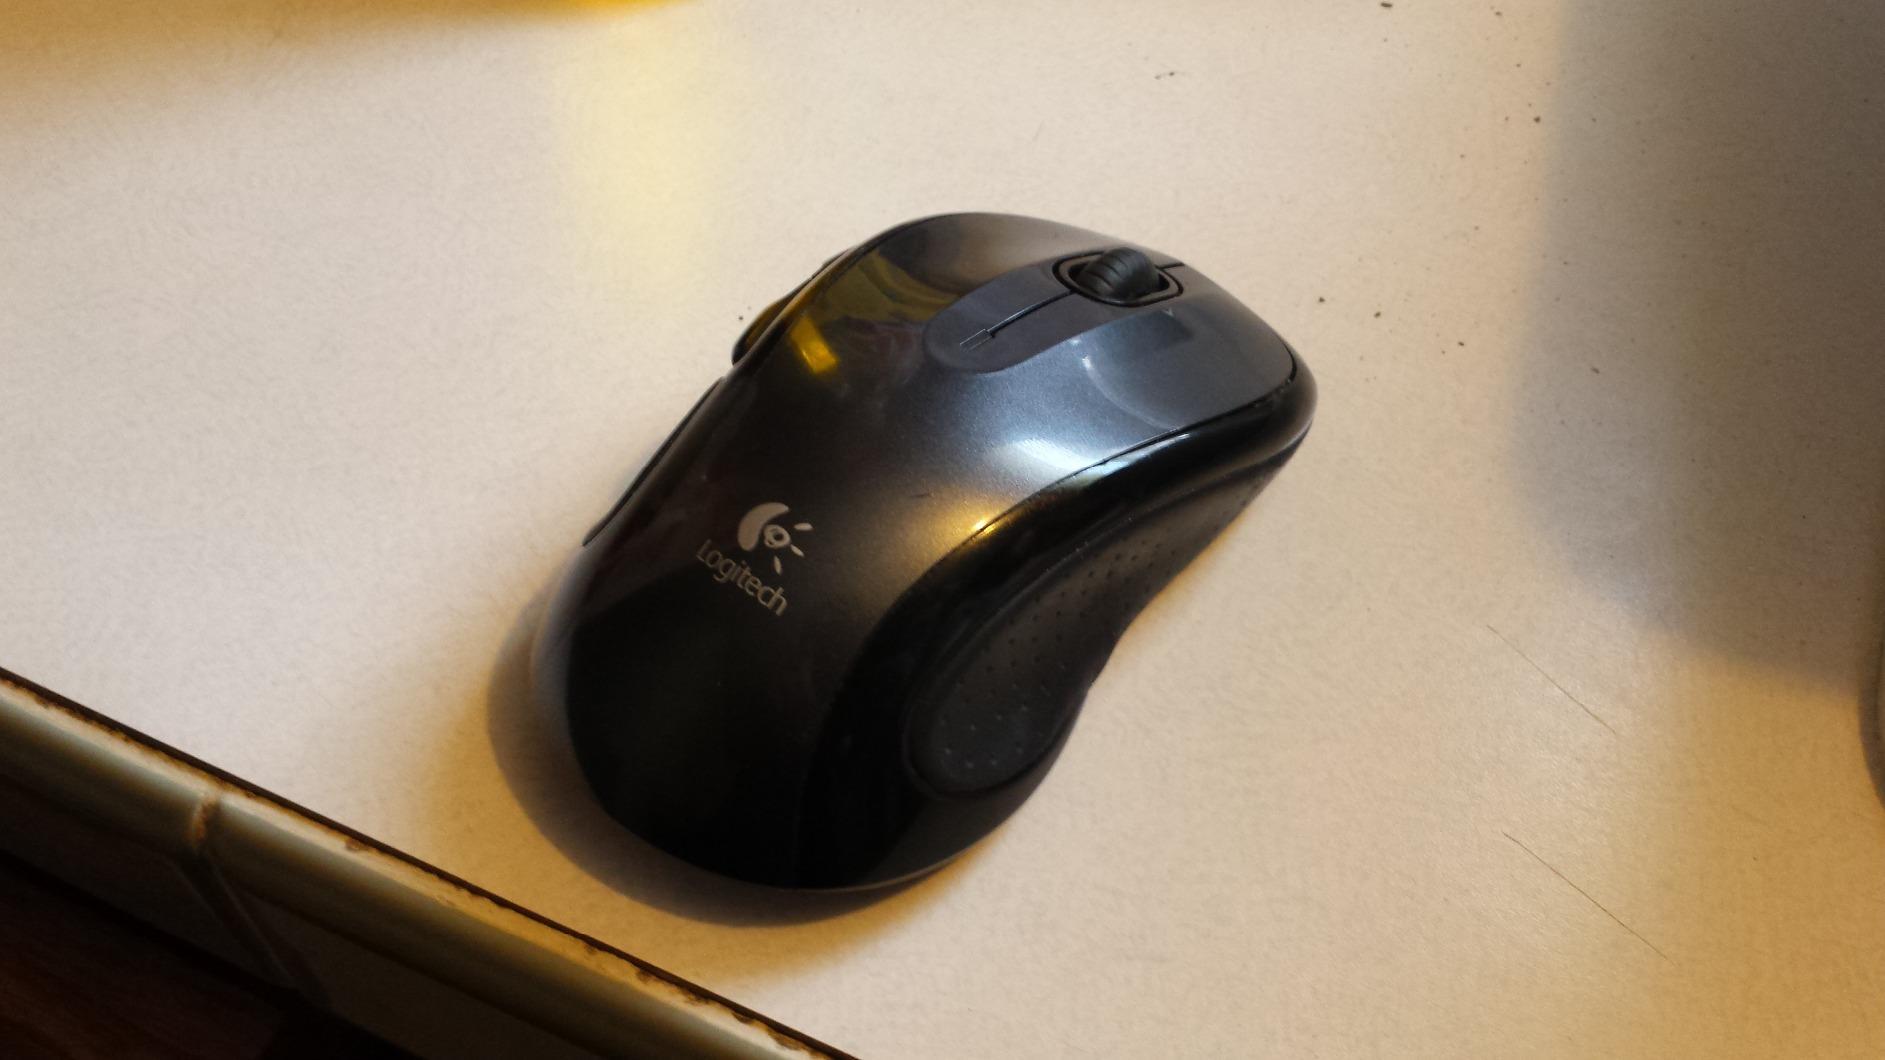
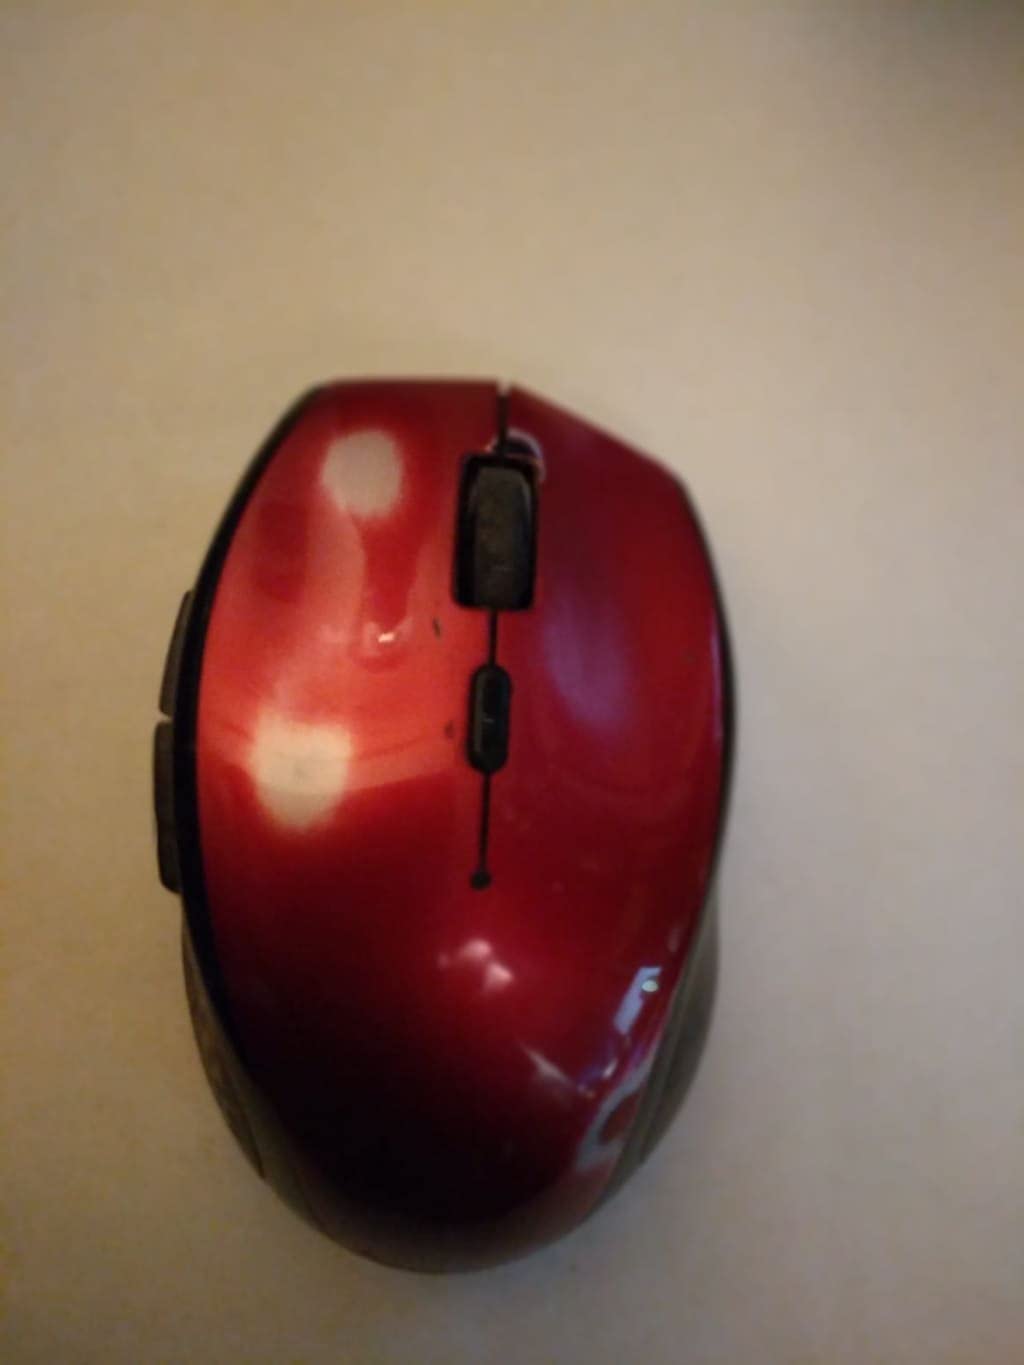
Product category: mouse
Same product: no